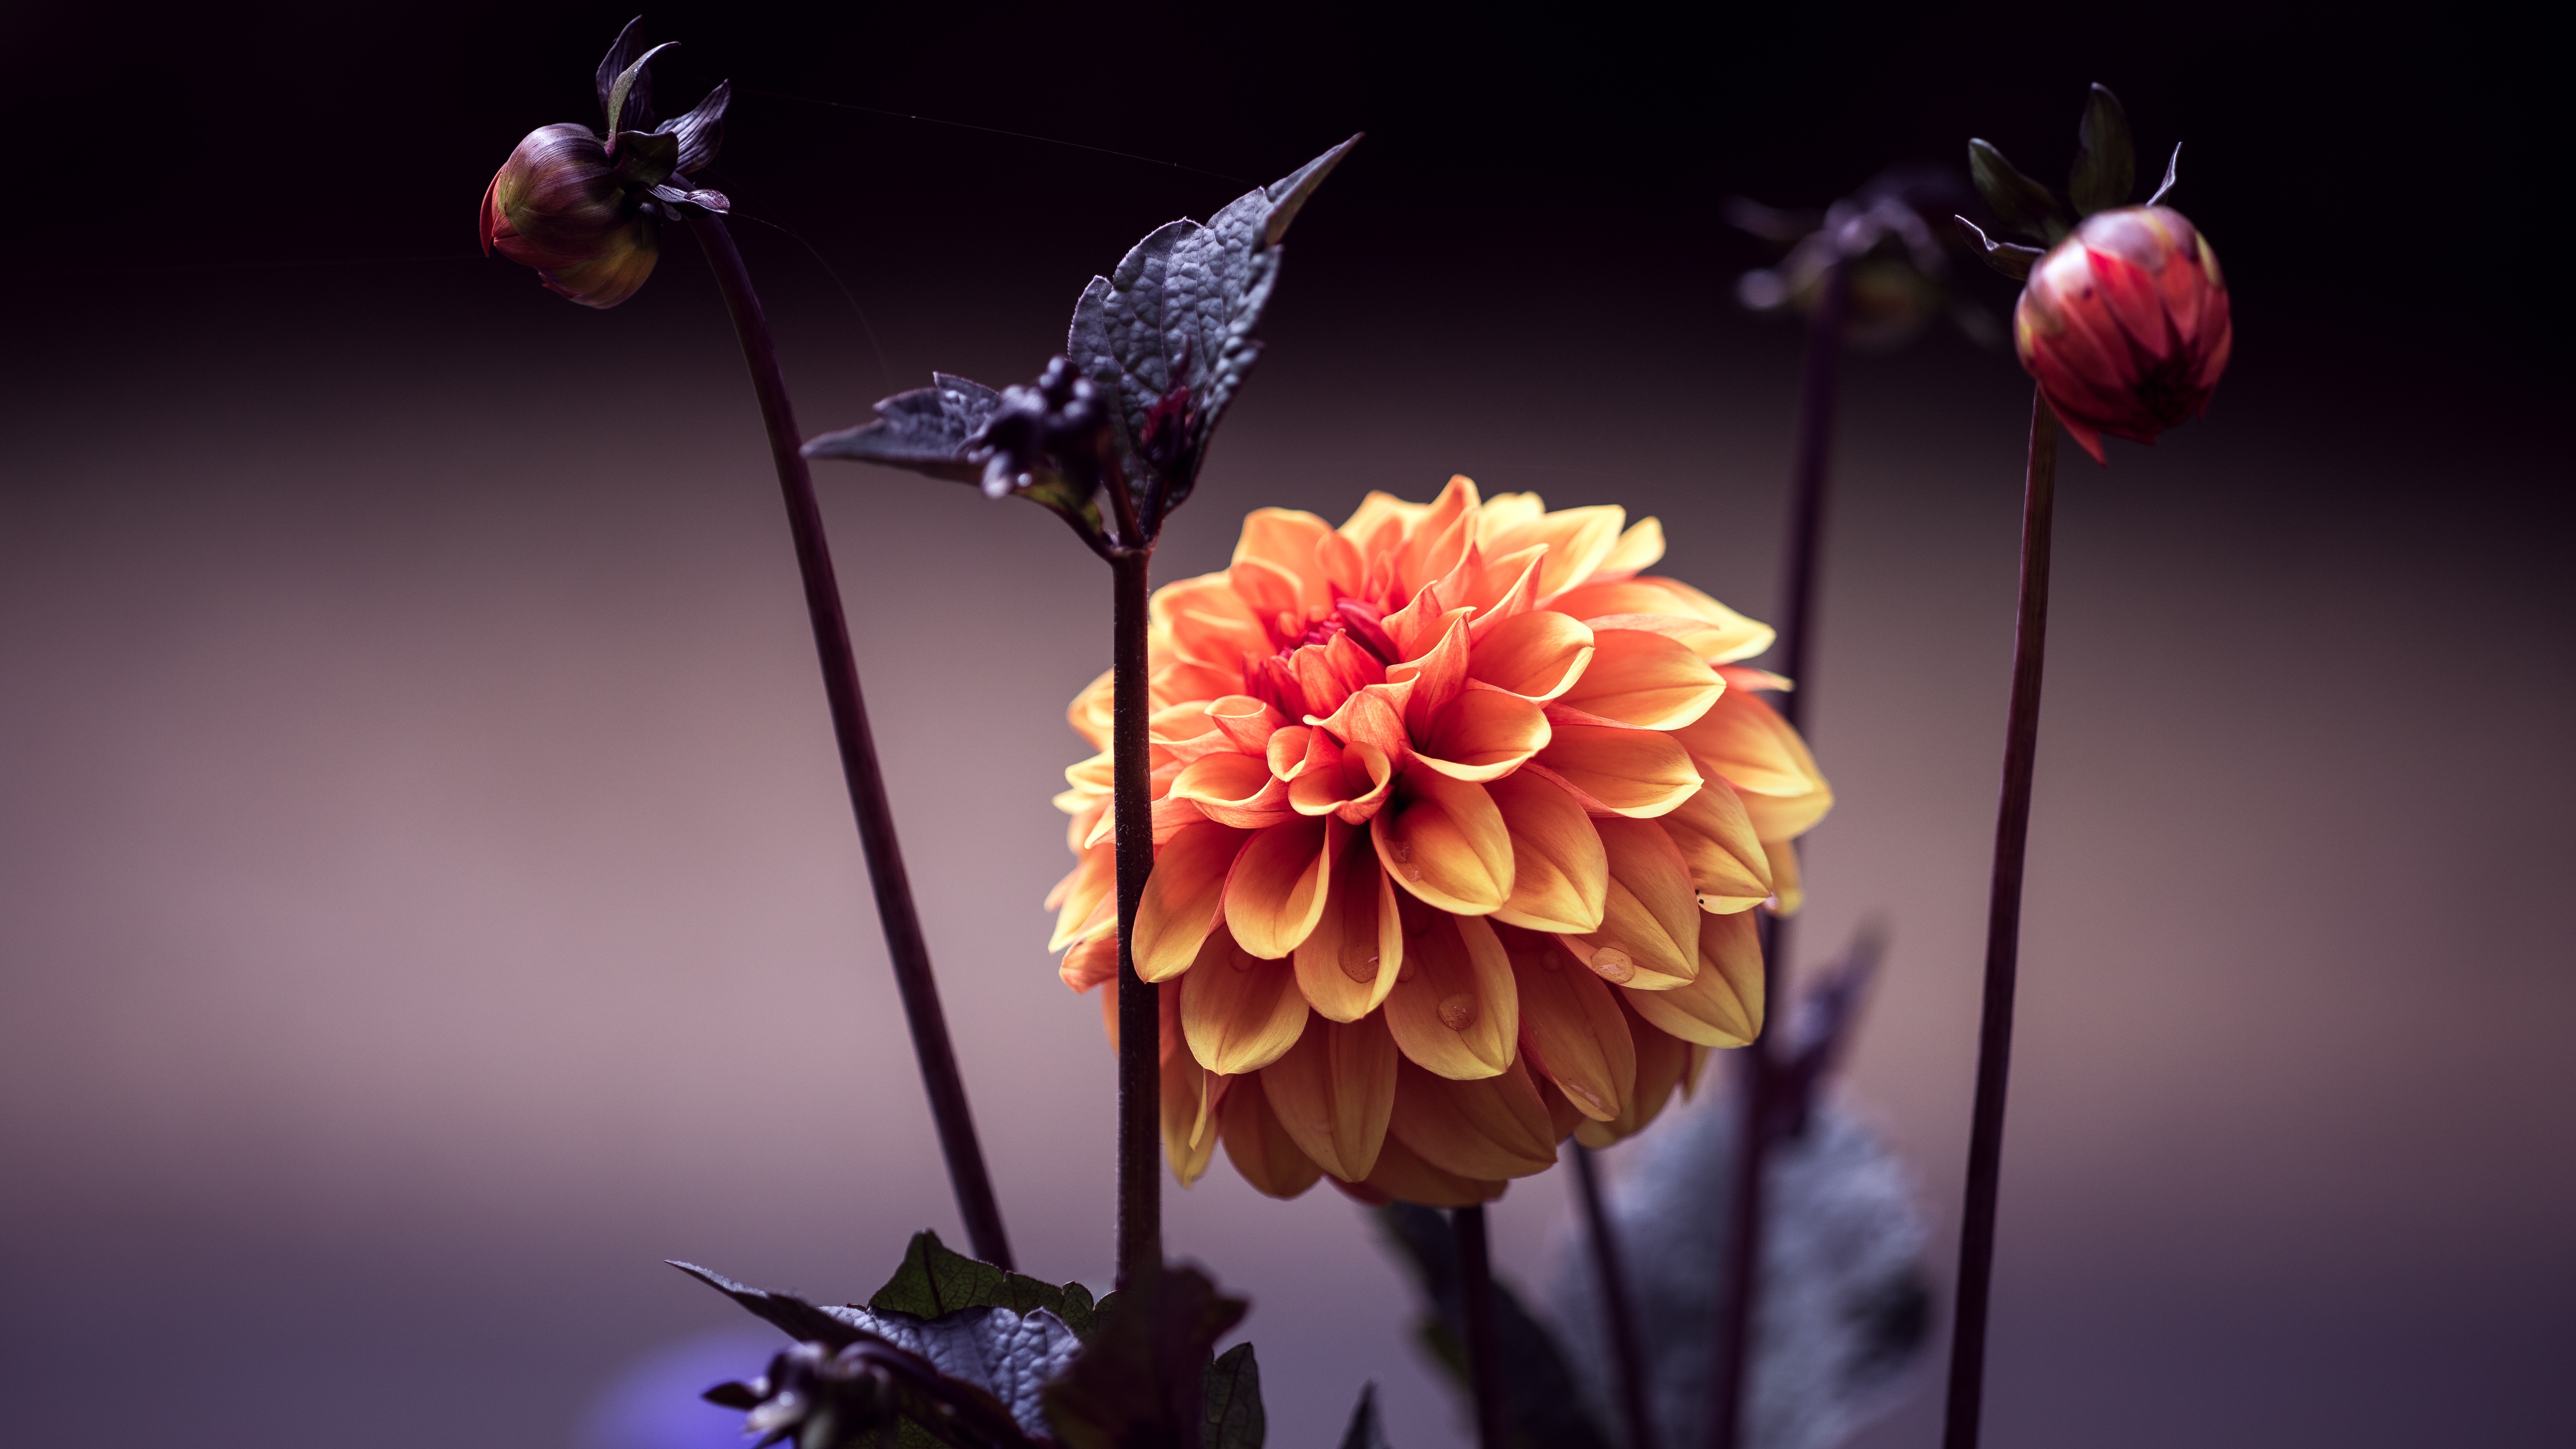
nature, blossom, plant, photography, sunlight, leaf, flower, petal, bloom, pollen, macro, botany, yellow, flora, wildflower, close up, petals, nectar, macro photography, flowering plant, daisy family, flower buds, plant stem, computer wallpaper, land plant